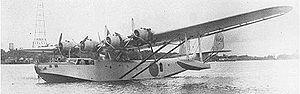
Le Kawanishi H6K est un hydravion à coque de la marine impériale japonaise fabriqué par la Kawanishi Aircraft Company et utilisé pendant la Seconde Guerre mondiale pour réaliser des patrouilles maritimes. La dénomination alliée pendant la Seconde Guerre mondiale était « Mavis », alors que la marine japonaise l'appelait « Grand navire volant type 97 ».